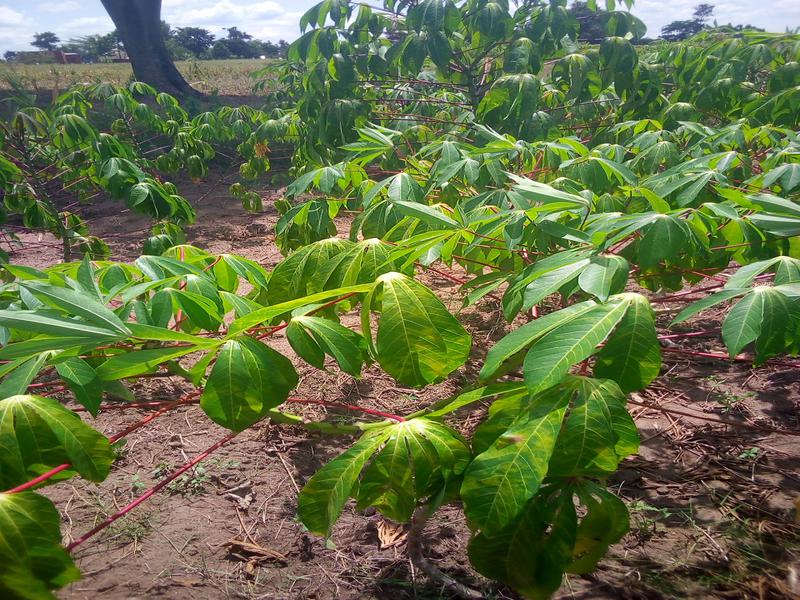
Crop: cassava
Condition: brown_streak_disease